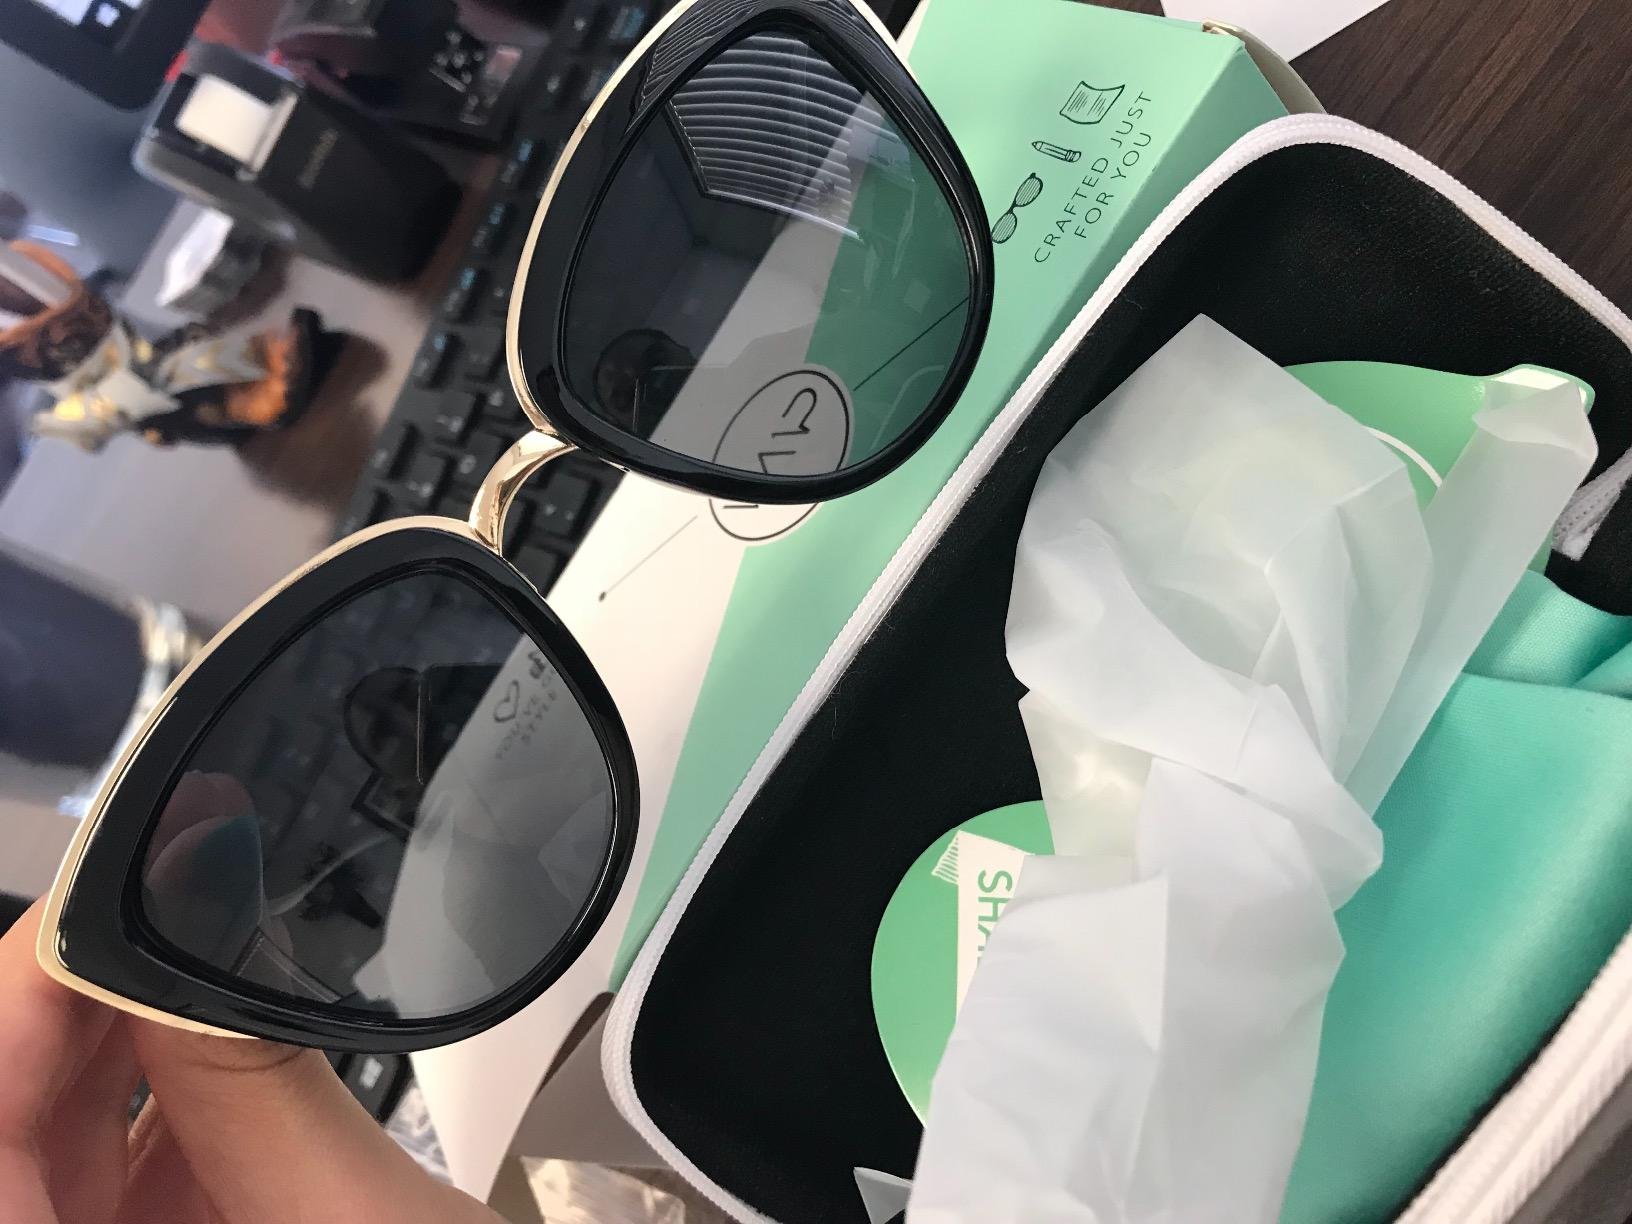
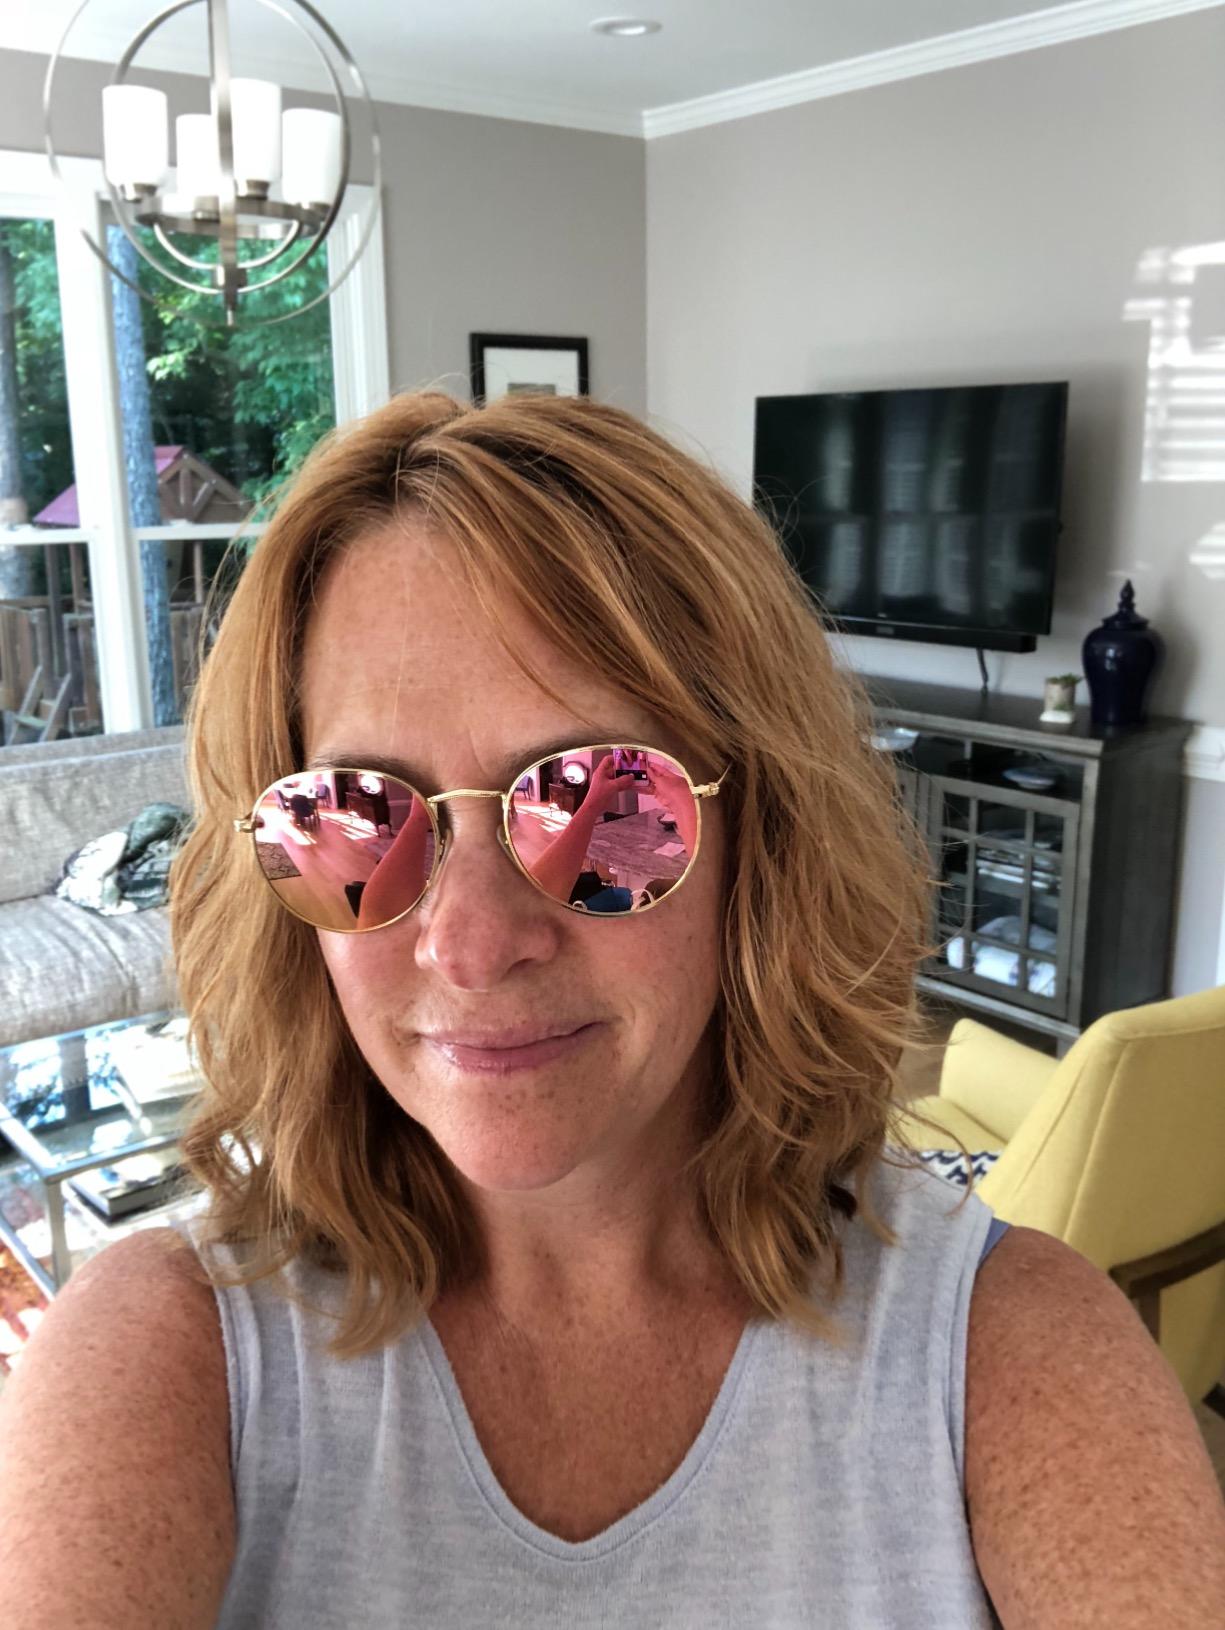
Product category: accessories_sunglasses
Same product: no